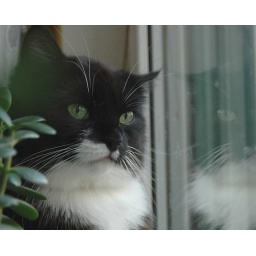
Tussi at the window sill in our kitchen window, checking up the outside world and her mirrored image.